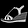
Label: Sandal